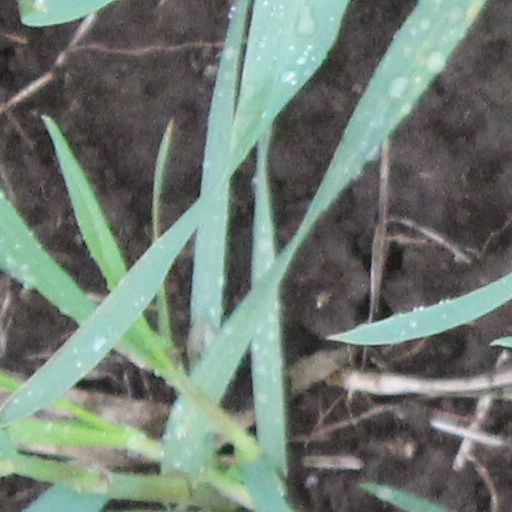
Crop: wheat